The Sailor from Gibraltar

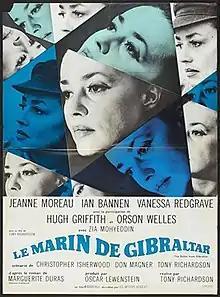
French theatrical poster

The Sailor from Gibraltar is a 1967 British romantic drama film directed by Tony Richardson and starring Jeanne Moreau, Ian Bannen, Vanessa Redgrave, Hugh Griffith and Orson Welles. Based on the novel "Le Marin de Gibraltar" by Marguerite Duras, it tells the story of a mysterious wealthy woman who travels the world in her yacht in search of a lost lover she calls “the sailor from Gibraltar”.